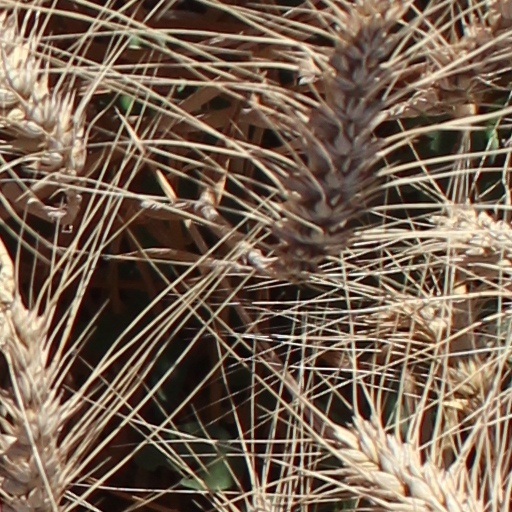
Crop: wheat